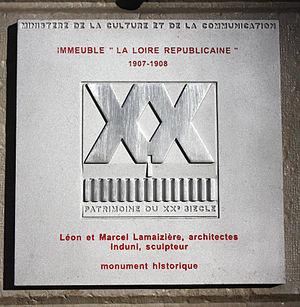
Patrimoine industriel du XX° siècle